Answer in natural language. Considering the relative positions, where is Toaster (highlighted by a blue box) with respect to brown top white leg dining table (highlighted by a green box)? Choose between the following options: right or left
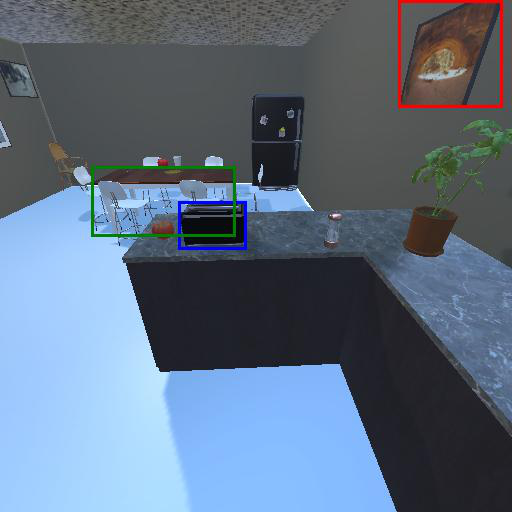
<answer>right</answer>